Tony Blair

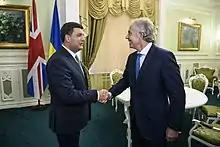
Blair with Ukrainian prime minister Volodymyr Groysman in Ukraine, 2018

Blair established Tony Blair Associates to "allow him to provide, in partnership with others, strategic advice on a commercial and "pro bono" basis, on political and economic trends and governmental reform". The profits from the firm go towards supporting Blair's "work on faith, Africa and climate change".